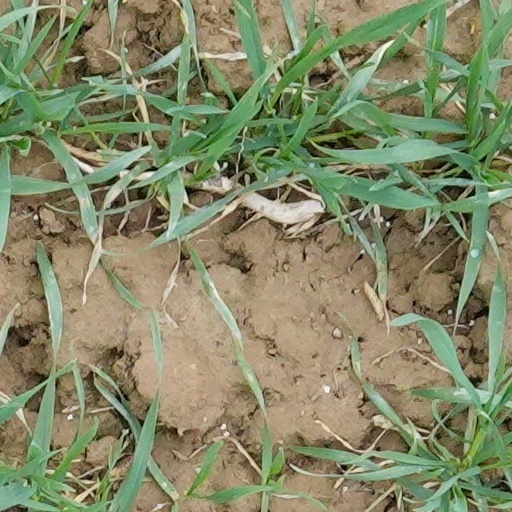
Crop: wheat